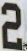
Number: 2